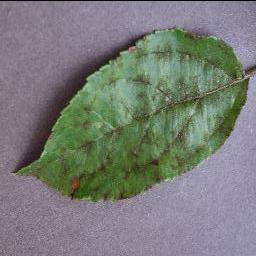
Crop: apple
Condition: scab